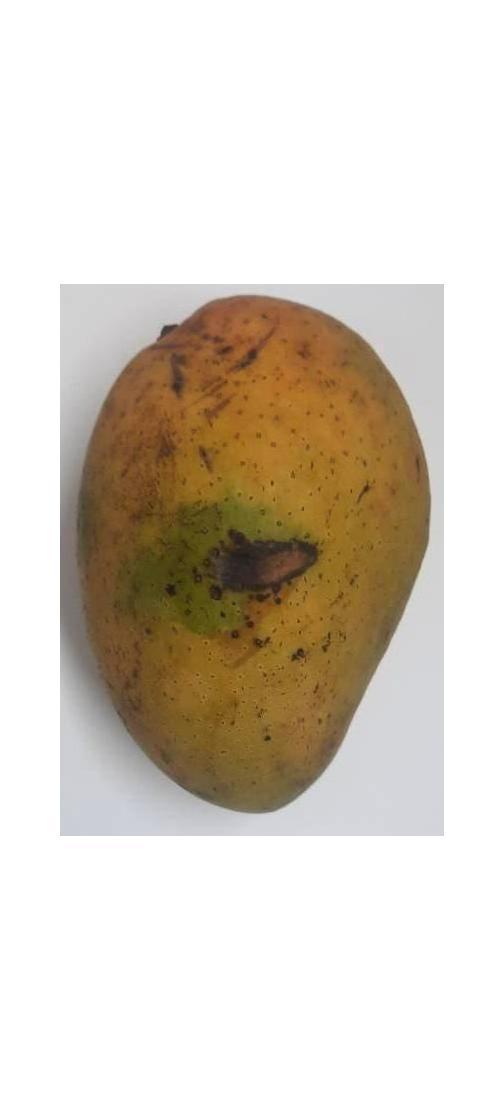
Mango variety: Ashshina Classic